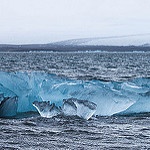
Scene: Outdoor